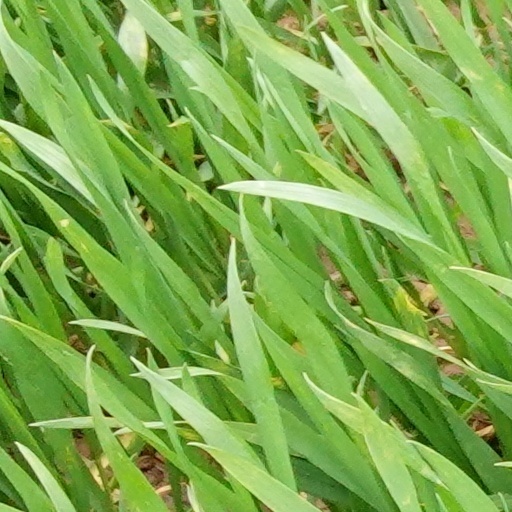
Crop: wheat